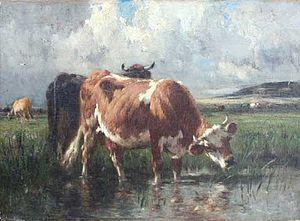
Charles Émile Van Marcke de Lummen, dit Émile Van Marcke, né à Sèvres le 25 août 1827, mort à Hyères le 24 décembre 1890, est un peintre et graveur français.